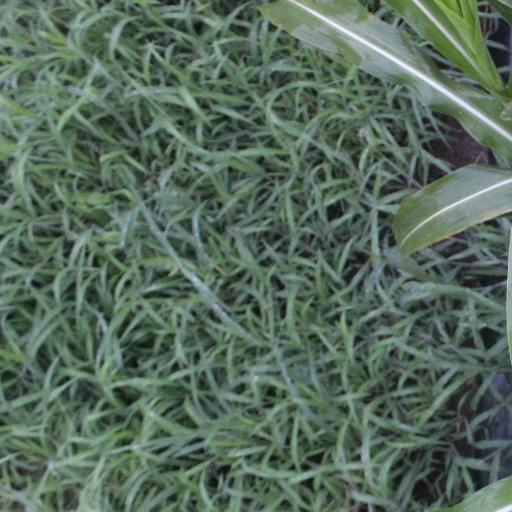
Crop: sorghum